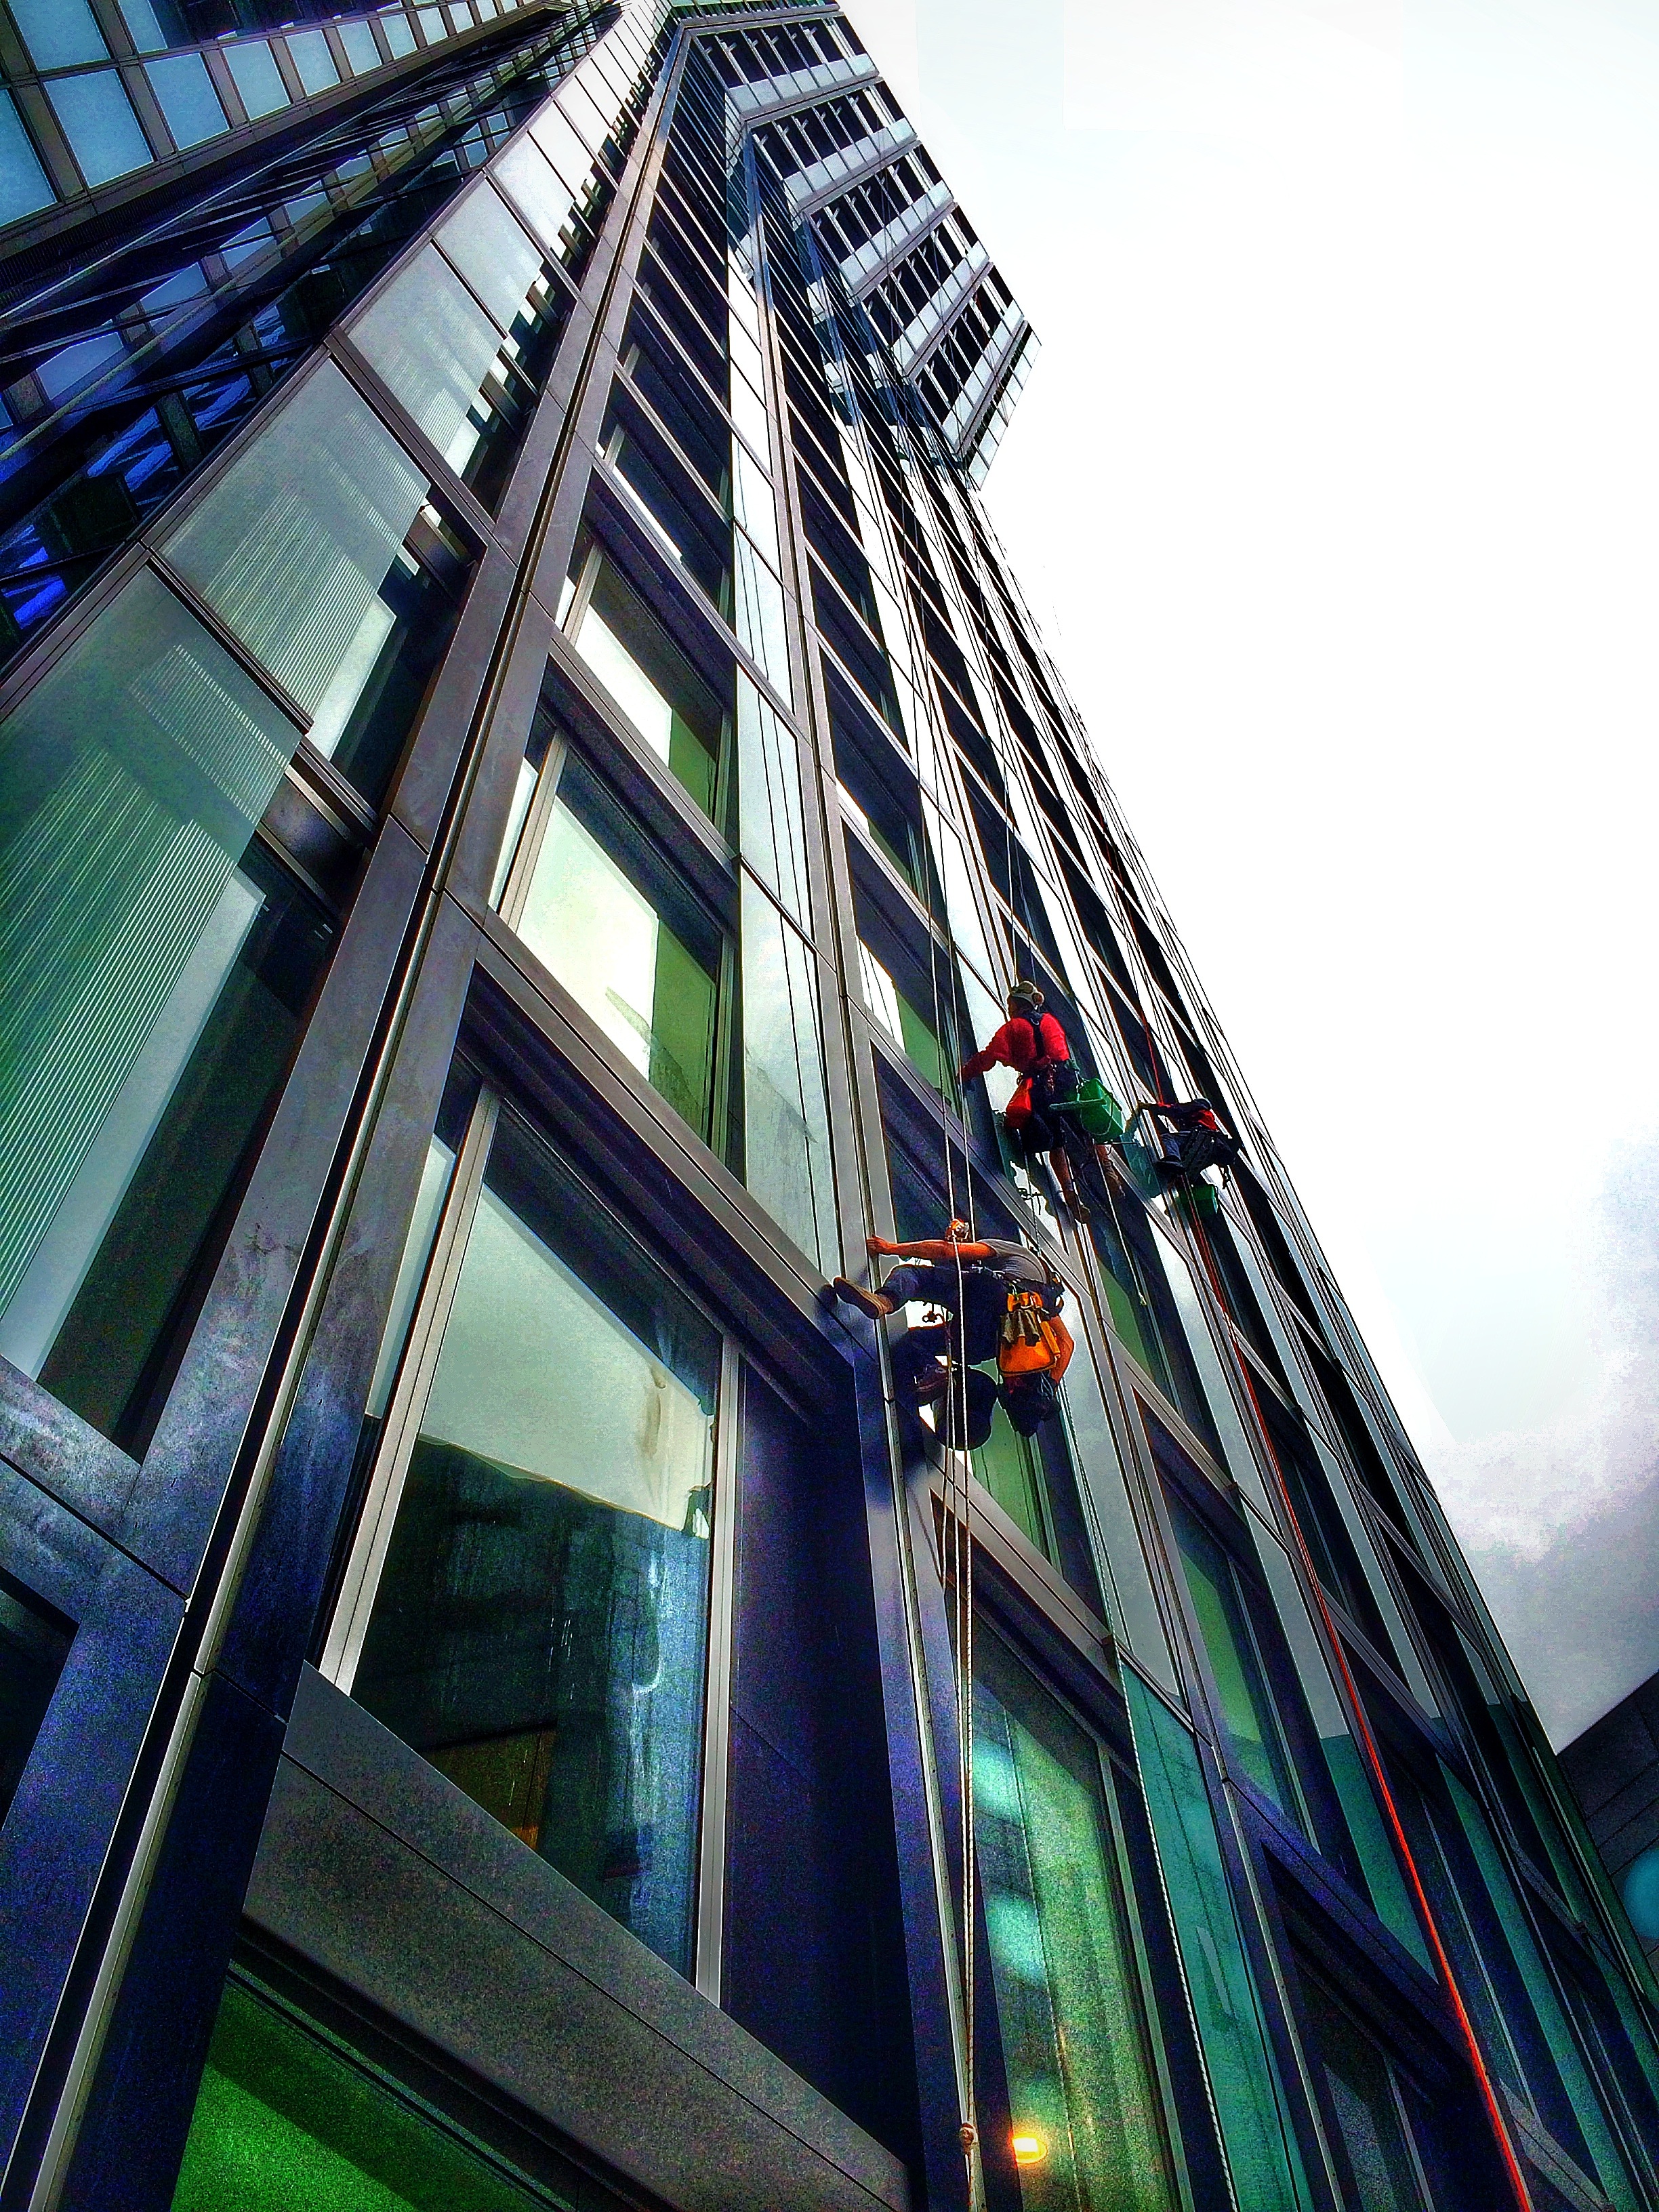
work, architecture, window, glass, city, skyscraper, cityscape, escalator, line, tower, landmark, facade, blue, tower block, public transport, roofs, hamburg, mirroring, metropolis, condominium, glass front, window cleaner, urban area